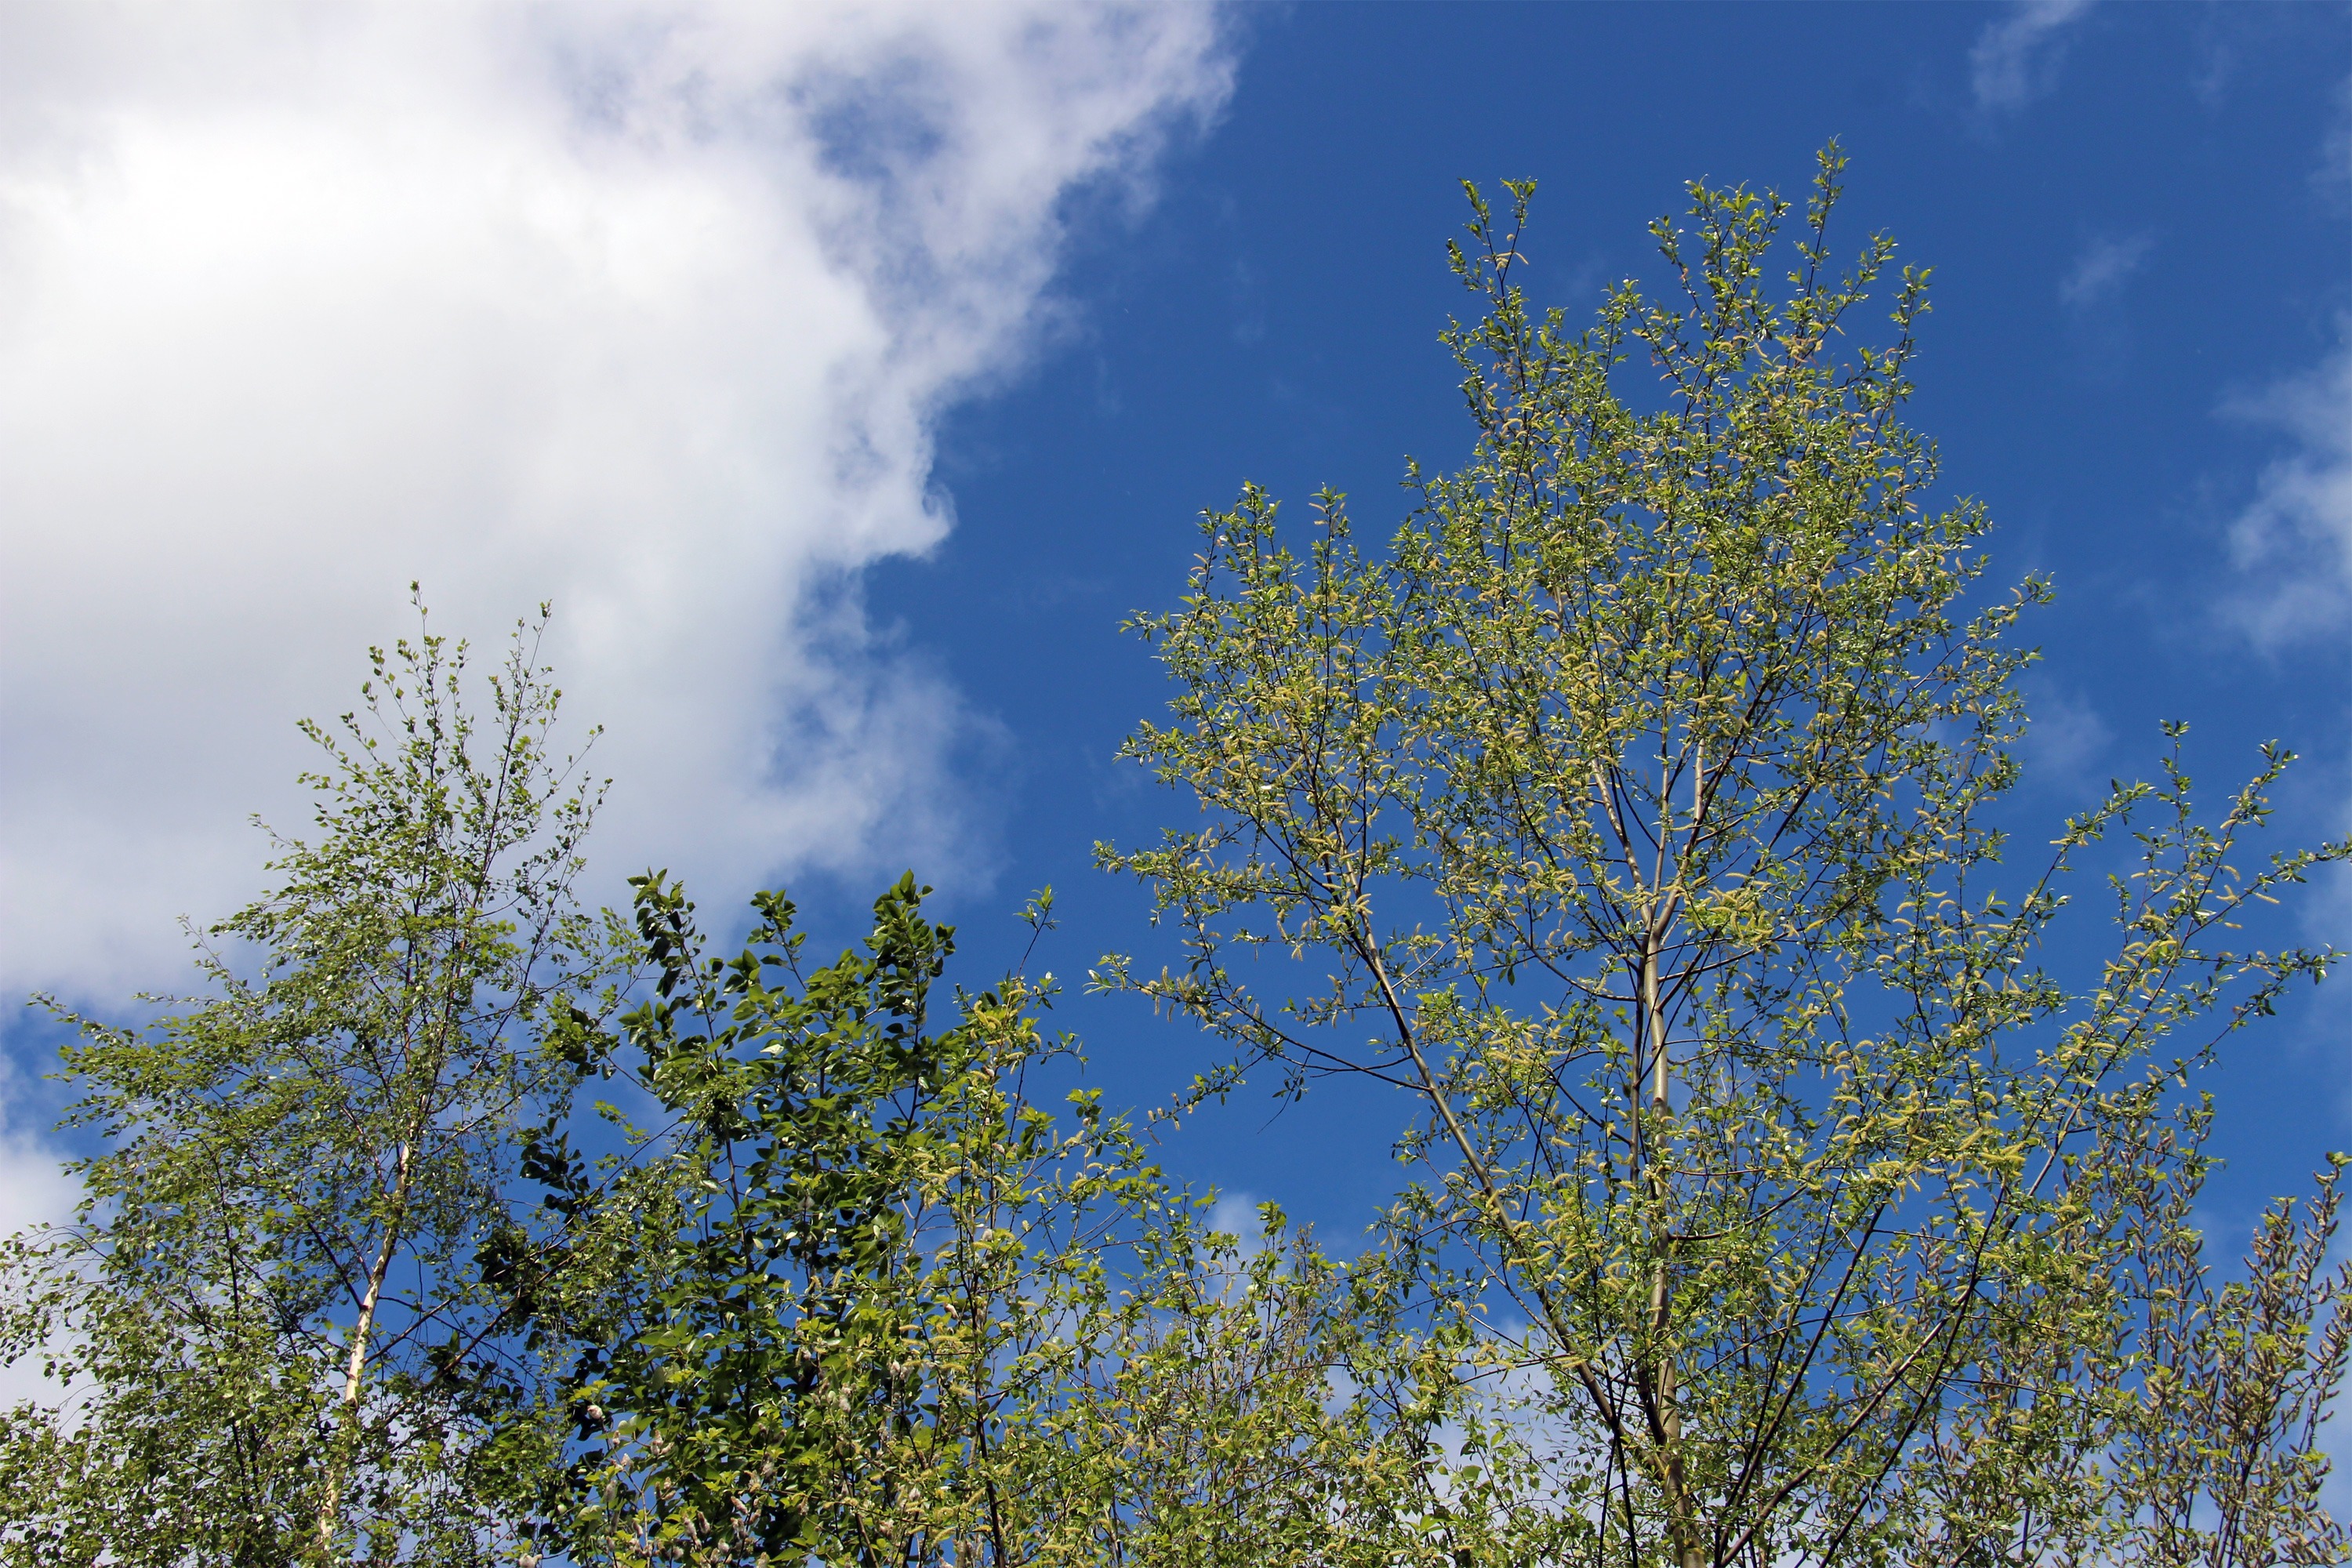
landscape, tree, nature, branch, blossom, cloud, plant, sky, white, meadow, sunlight, leaf, flower, atmosphere, log, green, autumn, blue, flora, trees, aesthetic, sunny, clouds, shrub, branches, mood, ecosystem, woody plant